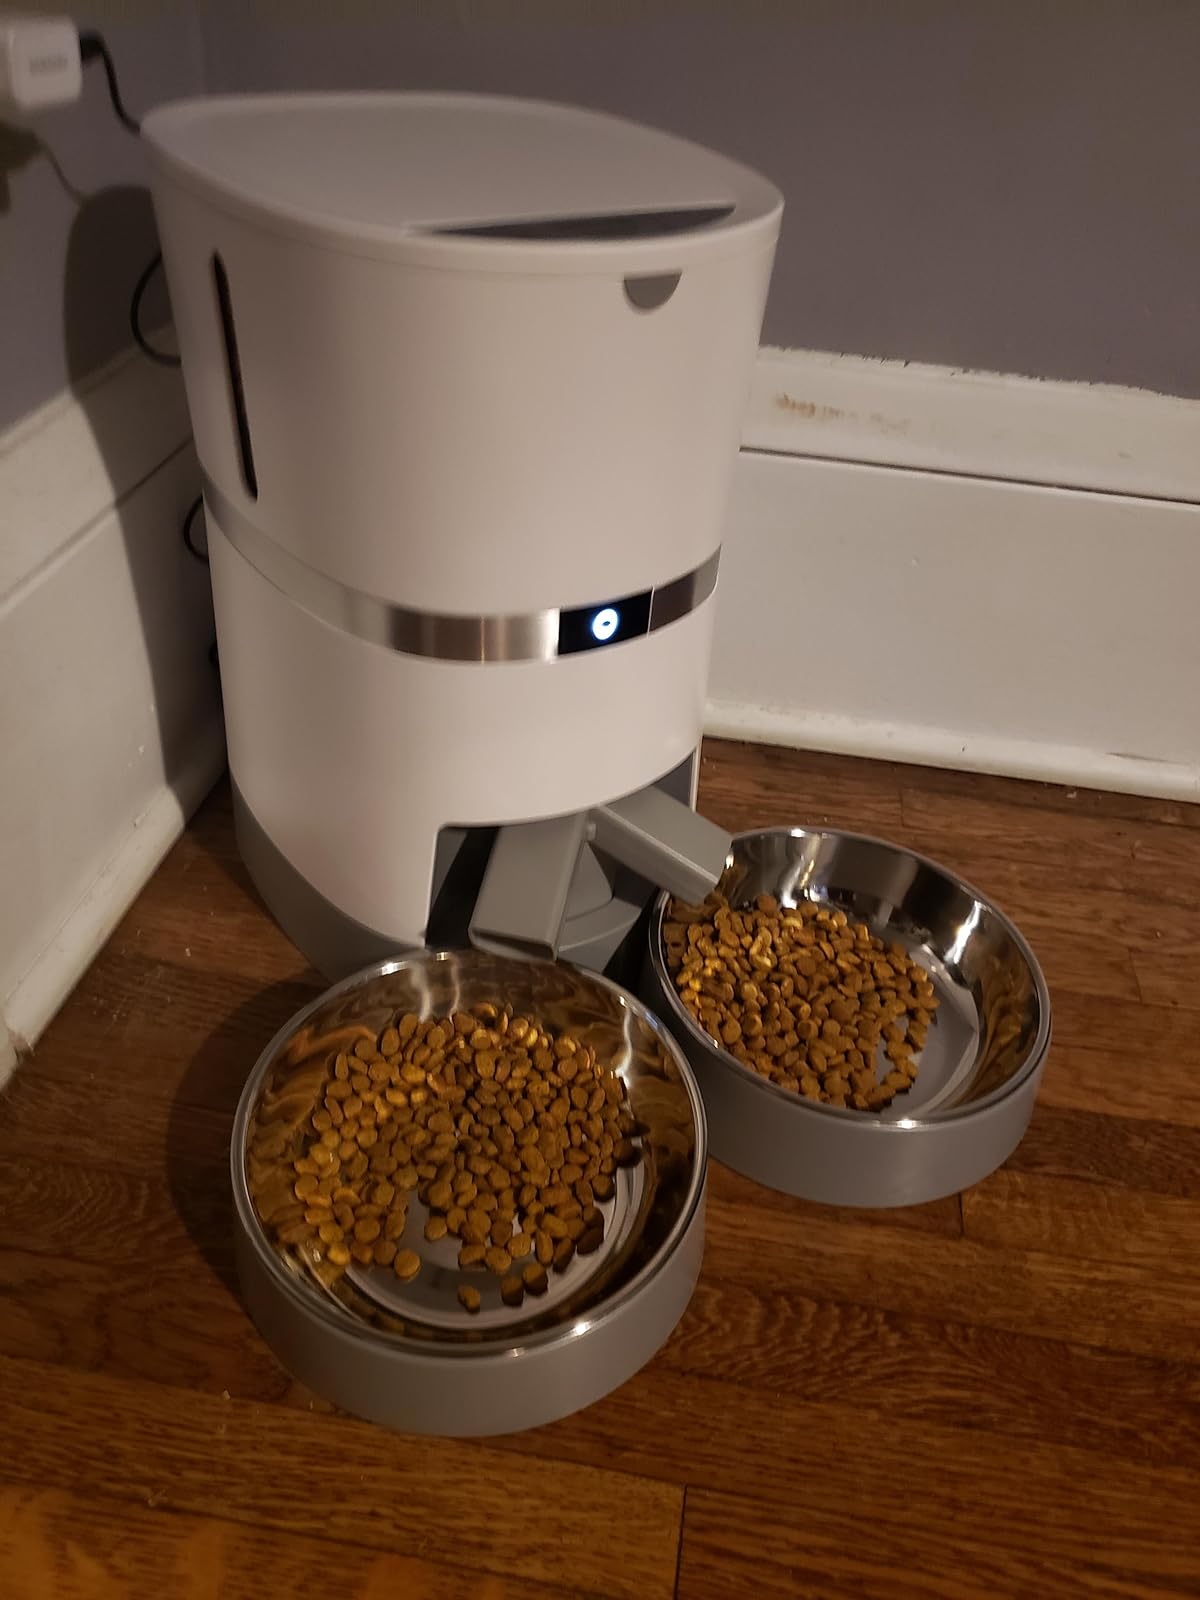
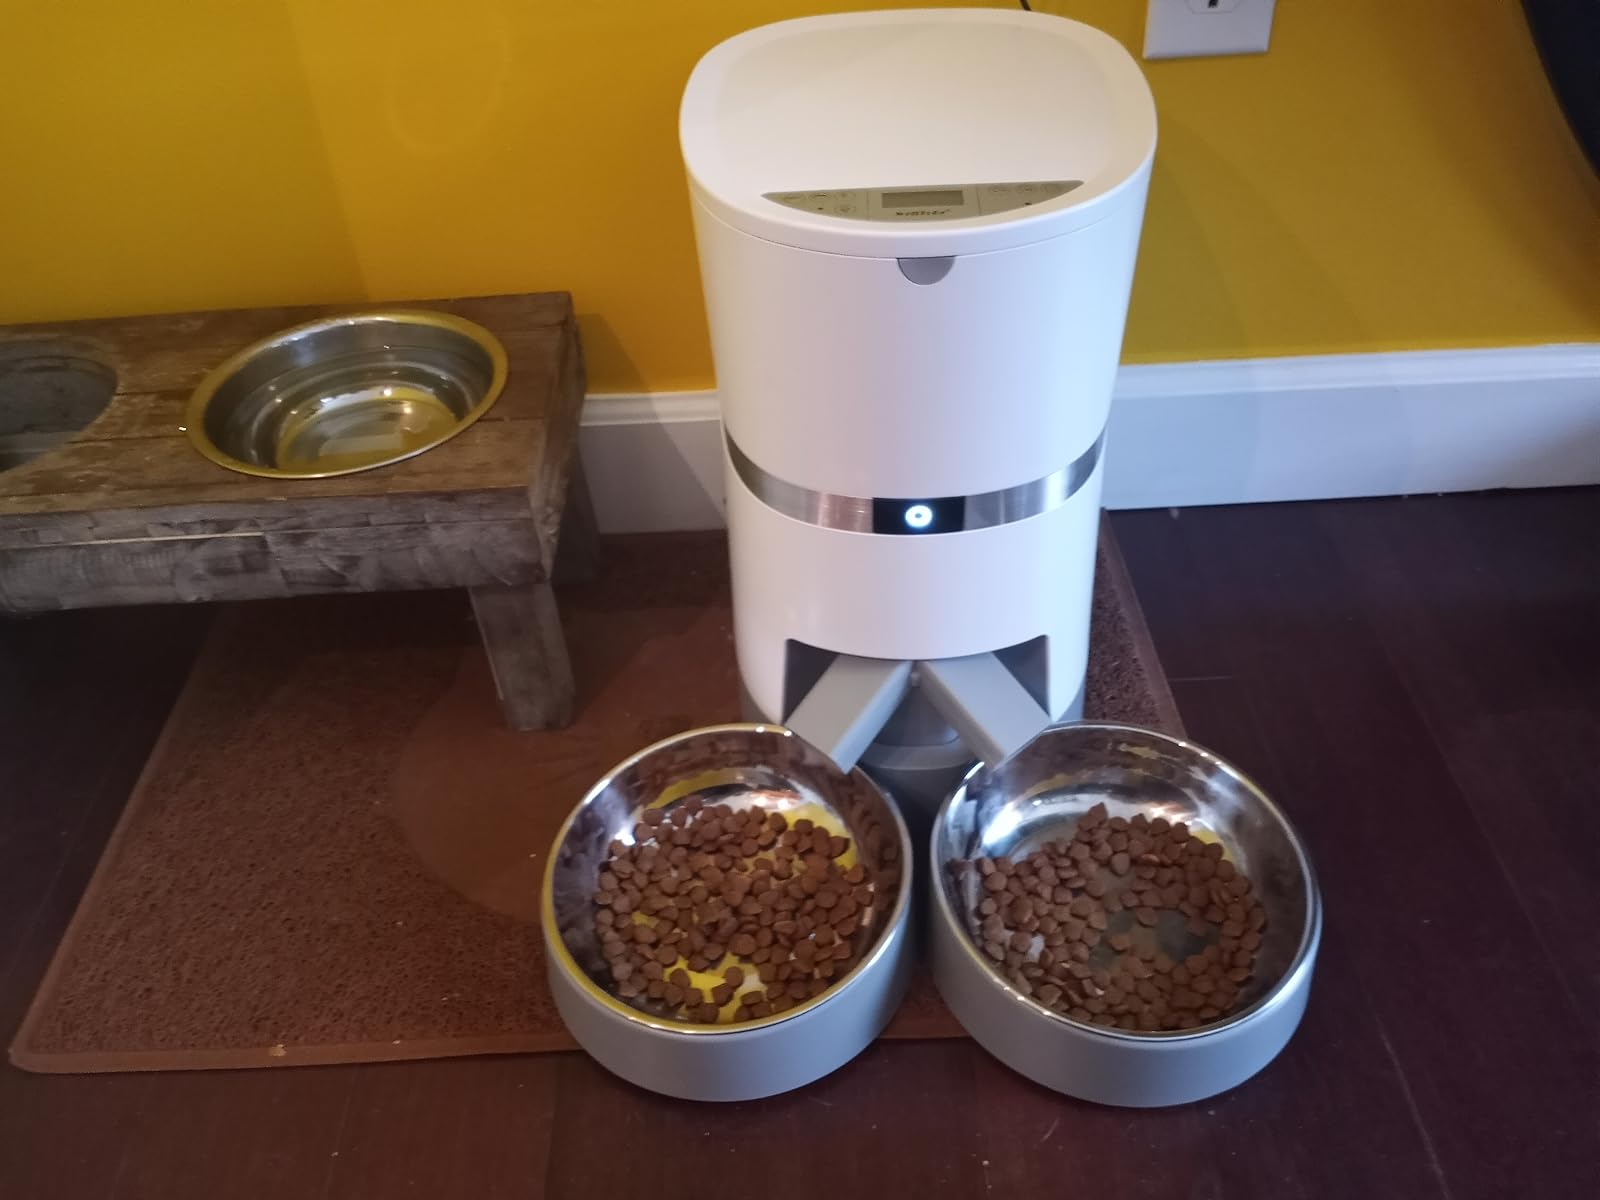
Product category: items_feeder
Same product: yes